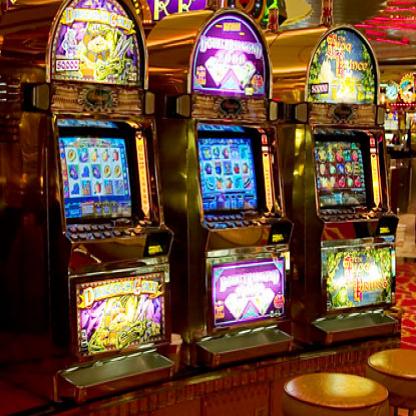
Scene: Indoor